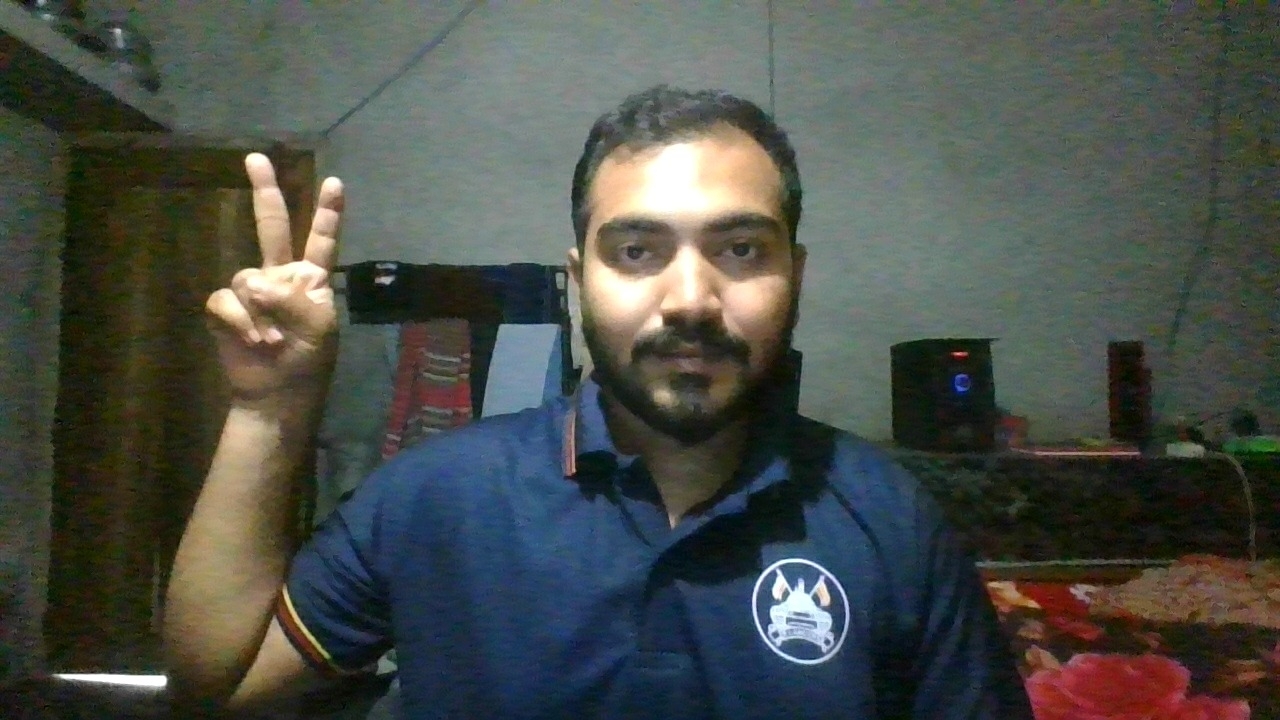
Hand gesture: peace